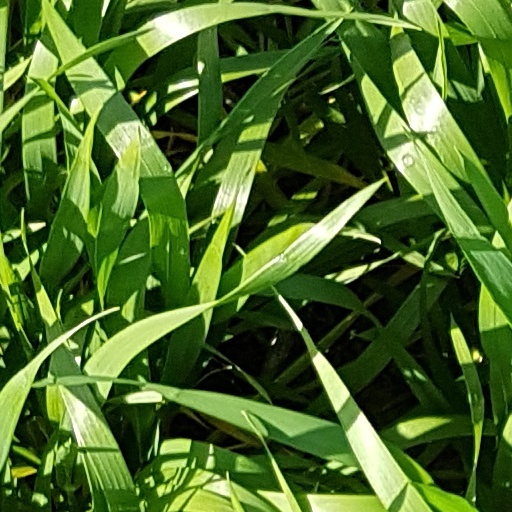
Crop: wheat